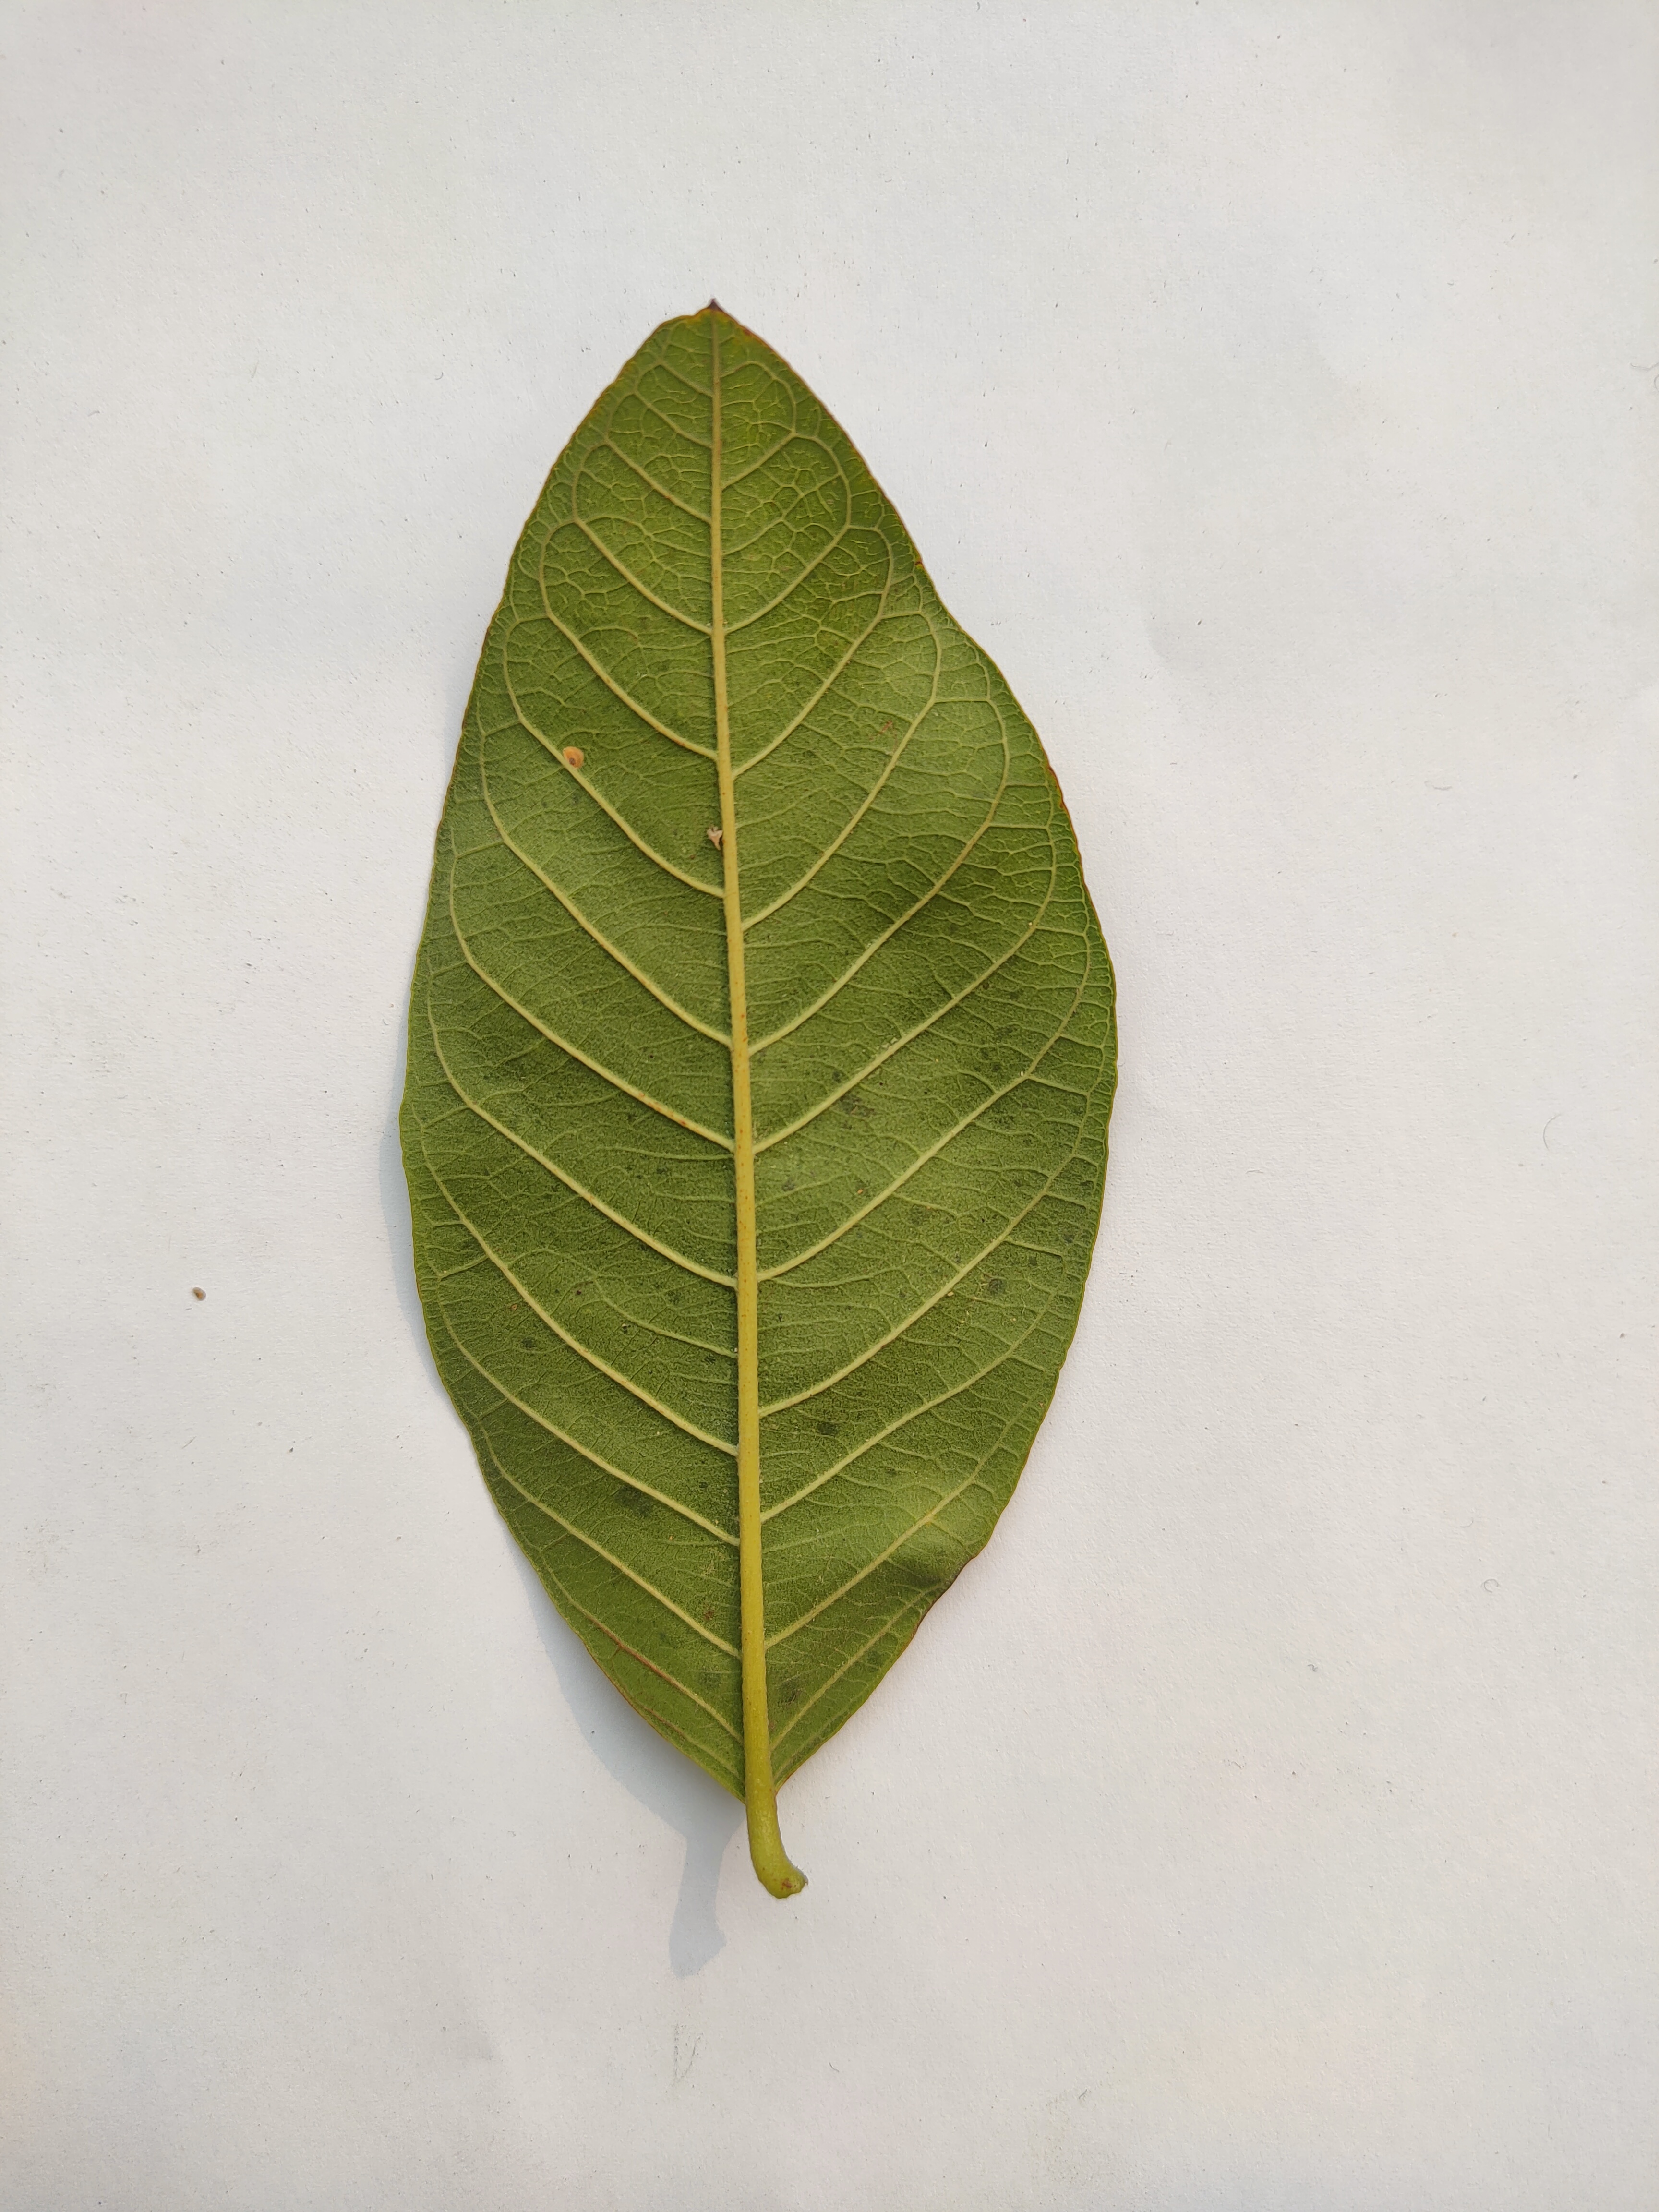
Leaf variety: Guava